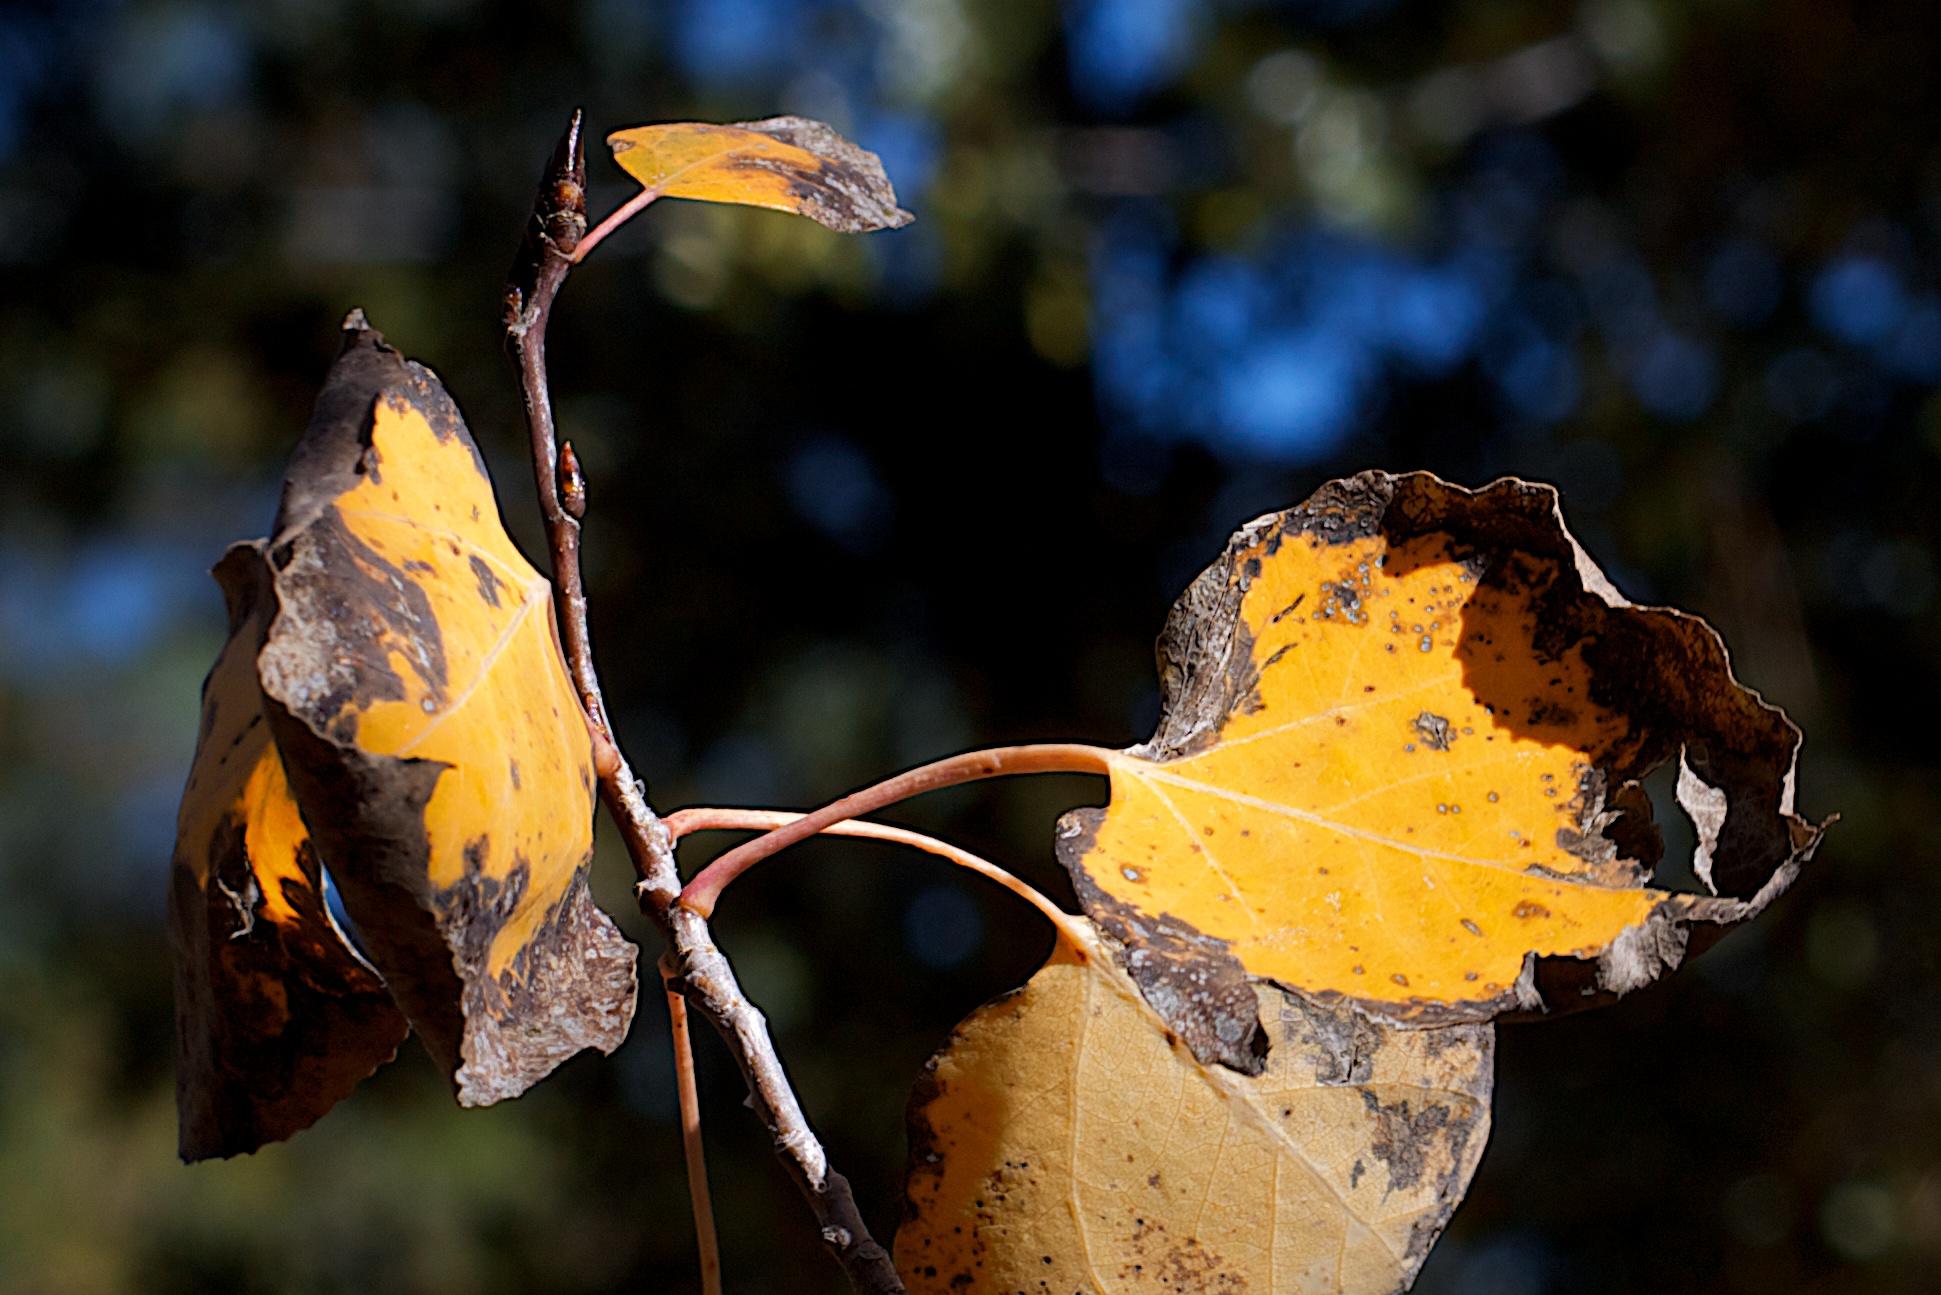
tree, nature, branch, plant, photography, leaf, flower, produce, autumn, botany, yellow, flora, season, fauna, close up, macro photography, plant stem